W.R. Norman

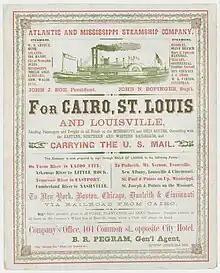
The "W.R. Norman" was a steamer of the Atlantic and Mississippi Steamship Company (Duke University Libraries Digital Collections)

The W.R. Norman was a sidewheel steamer that was built in 1864 and worked the Mississippi River. Five of her six boilers exploded on January 28, 1871, when she was about north of Memphis, Tennessee, and she burned and sank, killing between 45 and 60 passengers and crew.